Thingia

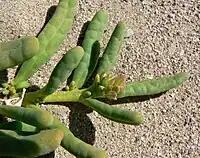
The budding inflorescence of "T. ambigua"

"Thingia ambigua" is an annual plant with fleshy roots. It has stems long that grow outwards and upright. Its leaves are narrow and clasp the stem at their base; each leaf blade is long. It has dense clusters of flowers, each with 3–5 white petals. They have 5–10 stamens with a yellow-colored anther and three stigmas with a pedicel that is long. The seeds are oval-shaped and black in color. The species flowers from November to February.